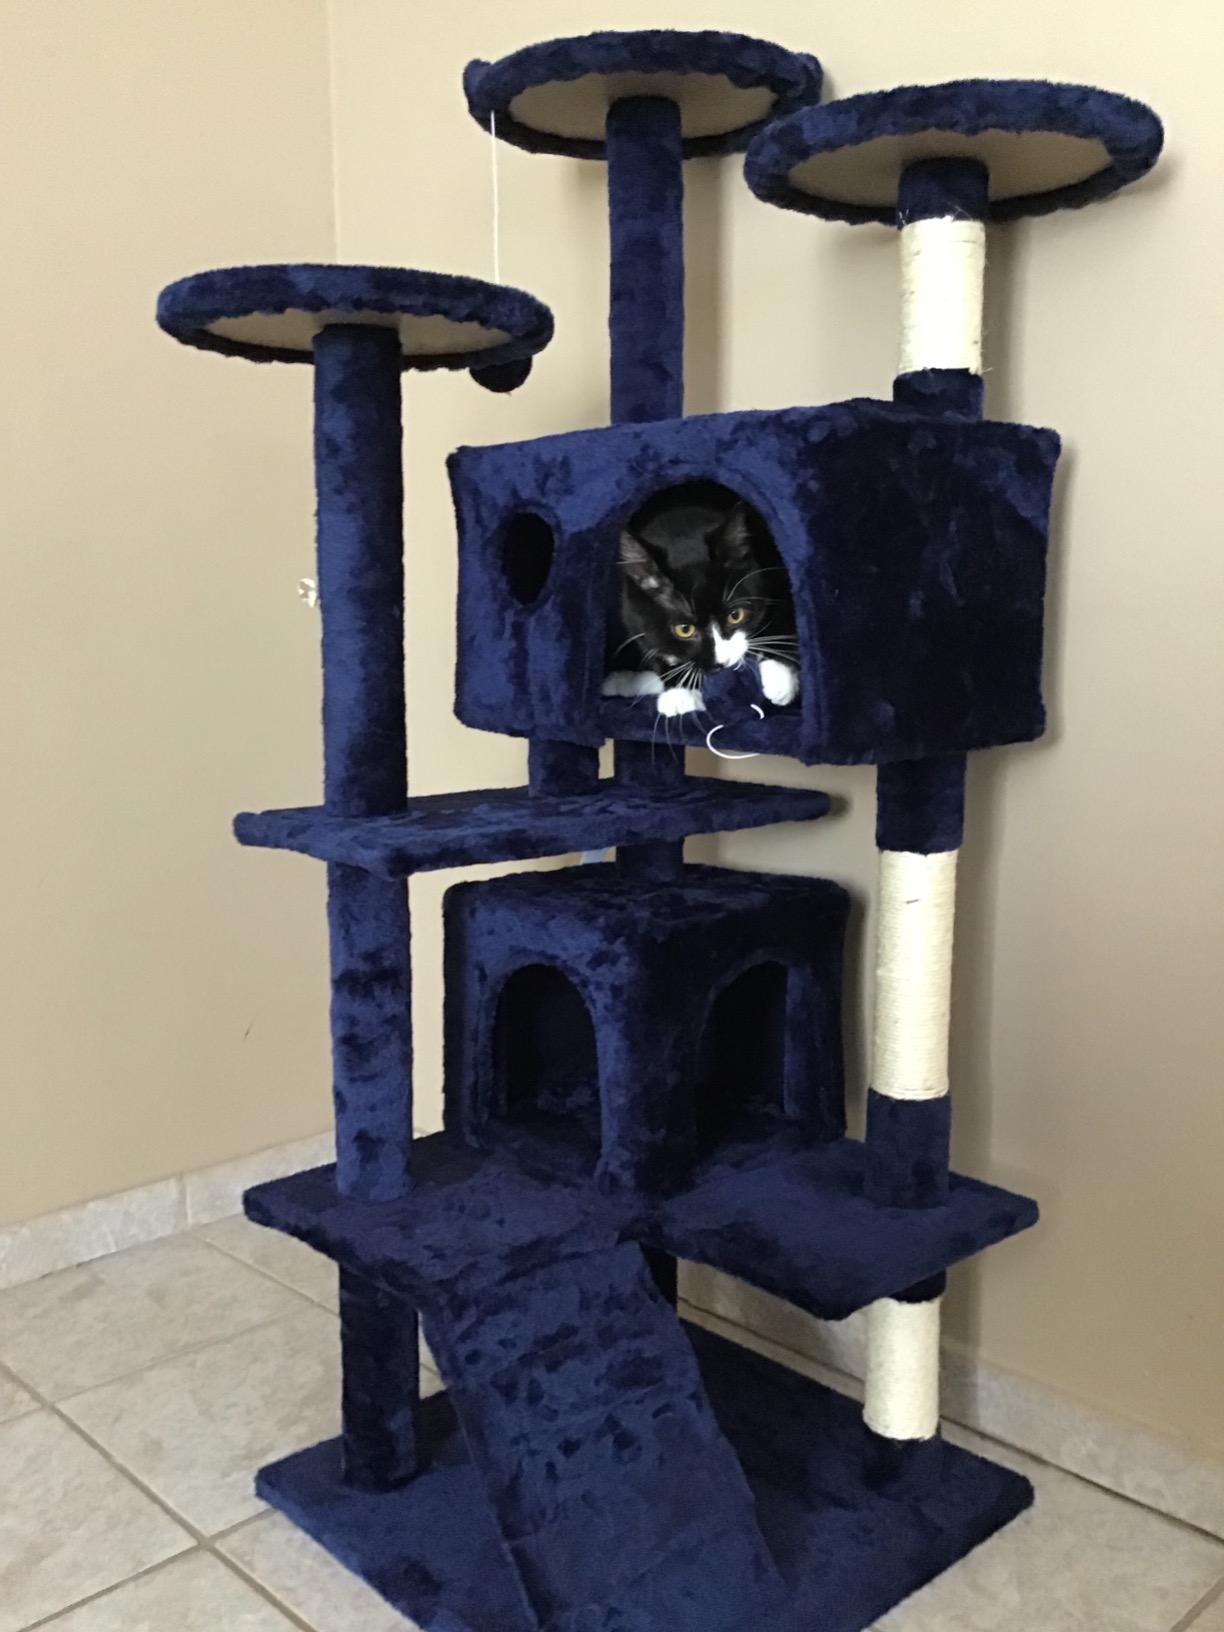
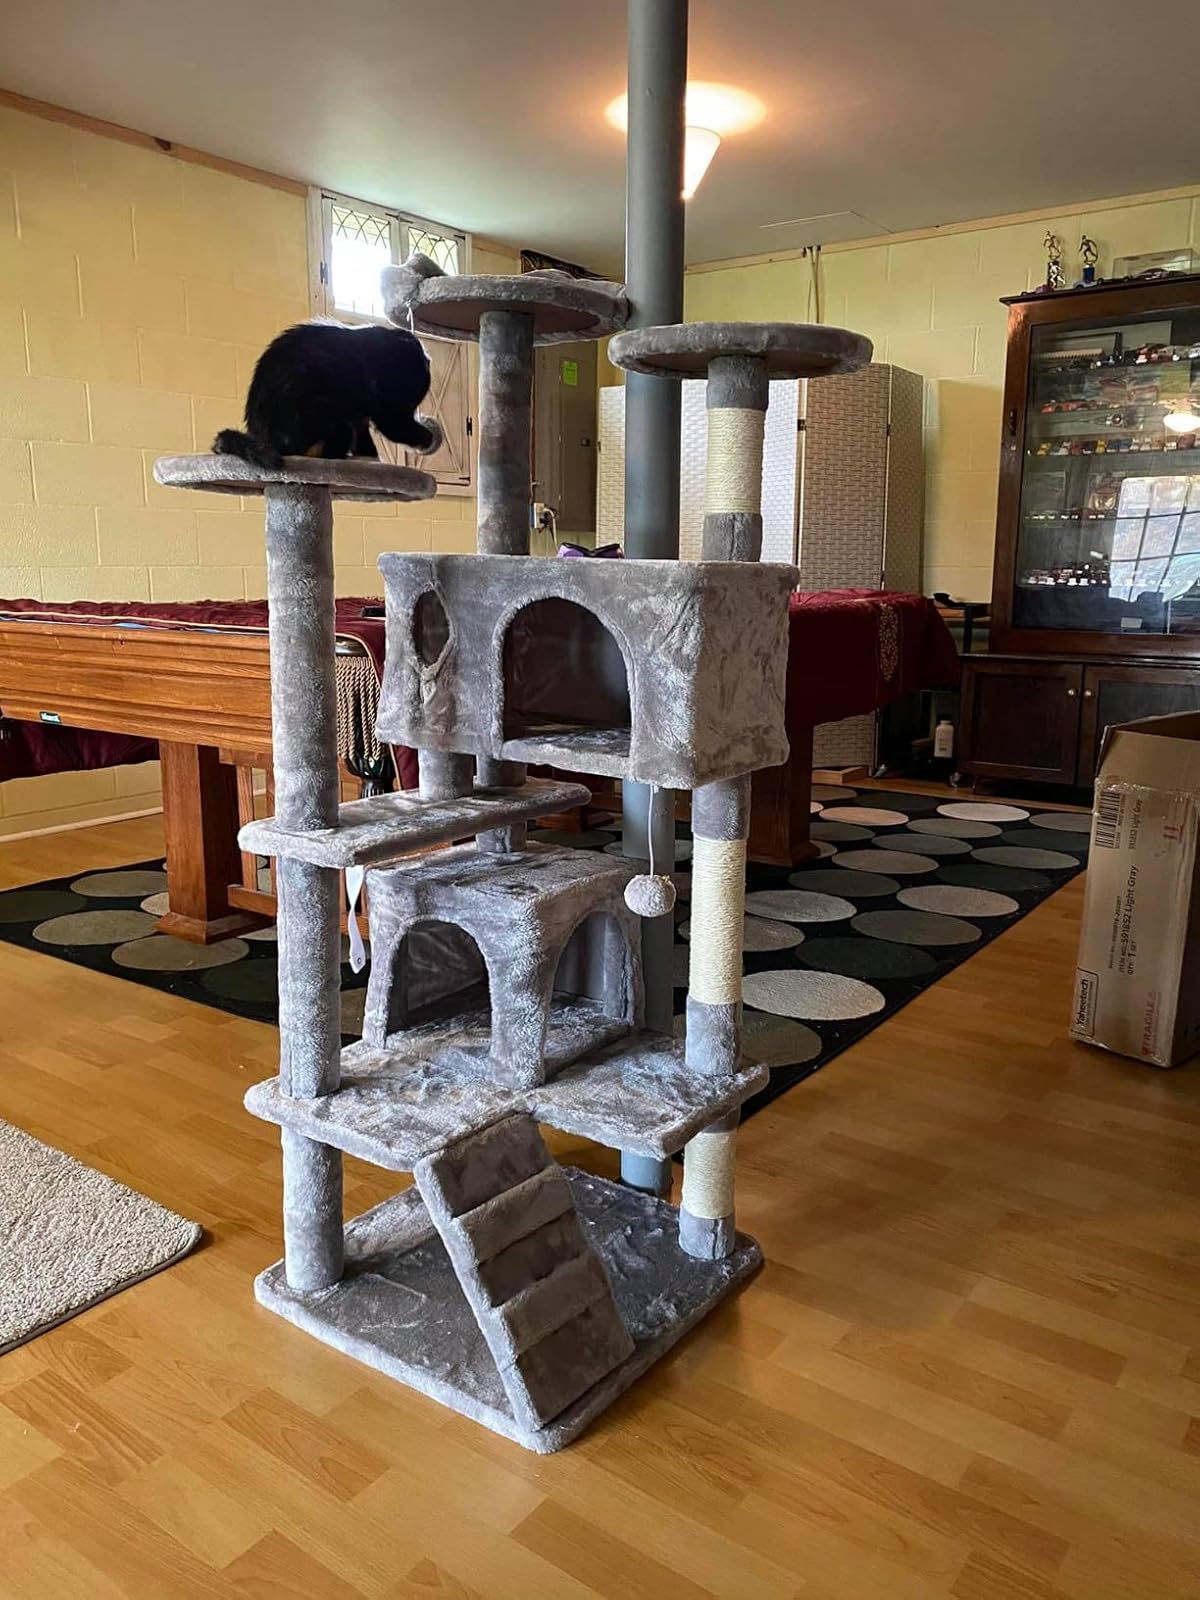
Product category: items_cat tree
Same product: no